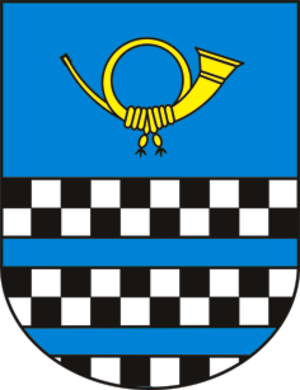
Stauchitz est une commune de Saxe, située dans l'arrondissement de Meissen, dans le district de Dresde.